Mole salamander

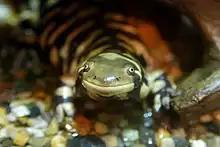
Tiger salamander ("Ambystoma tigrinum")

Terrestrial mole salamanders are identified by having wide, protruding eyes, prominent costal grooves, and thick arms. Most have vivid patterning on dark backgrounds, with marks ranging from deep blue spots to large yellow bars depending on the species. Terrestrial adults spend most of their lives underground in burrows, either of their own making or abandoned by other animals. Some northern species may hibernate in these burrows throughout the winter. They live alone and feed on any available invertebrate. Adults spend little time in the water, only returning to the ponds of their birth to breed.